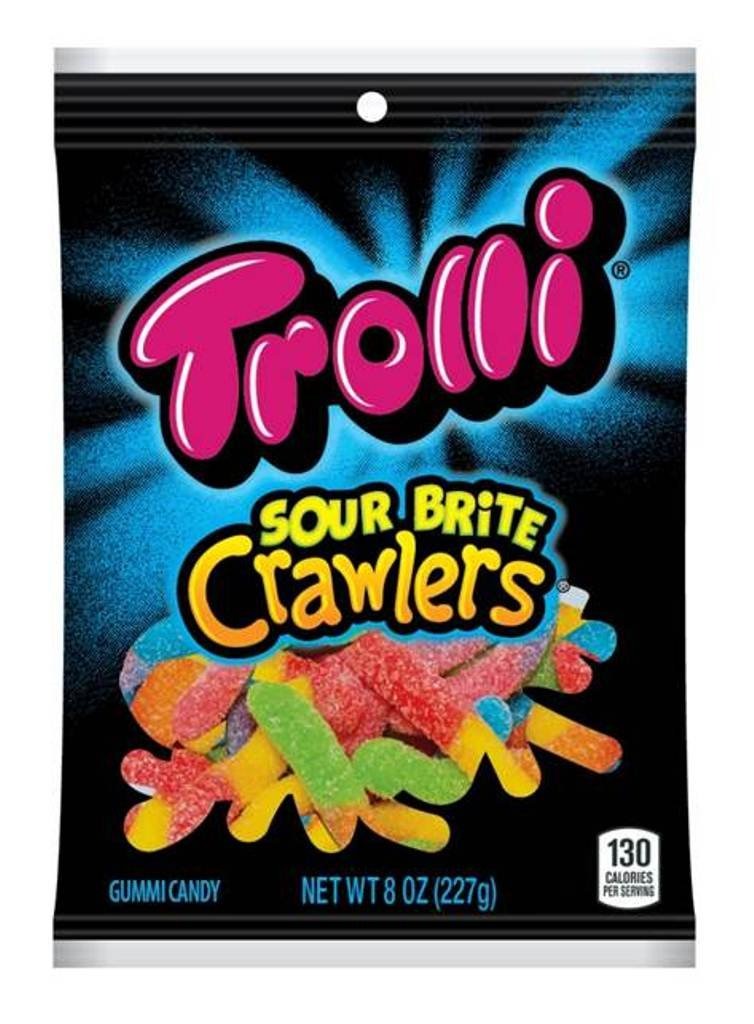
Item Name: Trolli Sour Brite Crawlers Gummy Candy, 8 Ounce Bag
Bullet Point 1: Sour gummy Crawlers
Bullet Point 2: Covered in tangy sweet goodness
Bullet Point 3: Fat free candy
Bullet Point 4: Great snacking for kids of all ages
Bullet Point 5: America's candy maker since 1904
Value: 8.0
Unit: Ounce

Price: 3.34